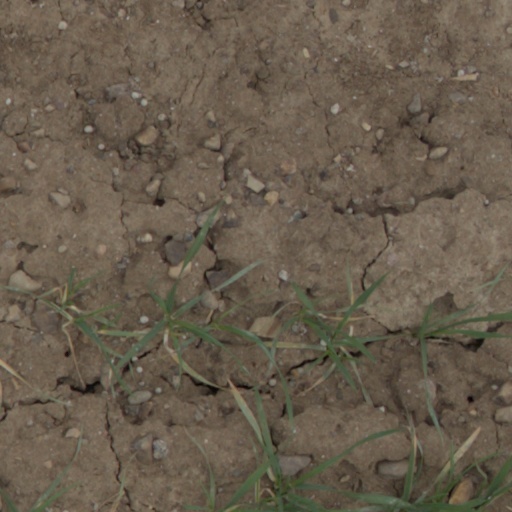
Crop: wheat